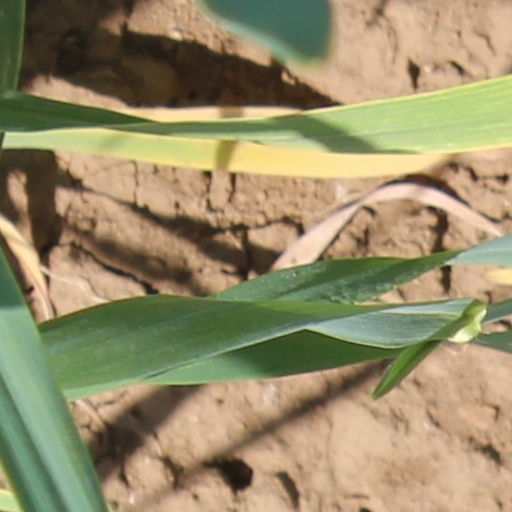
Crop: wheat